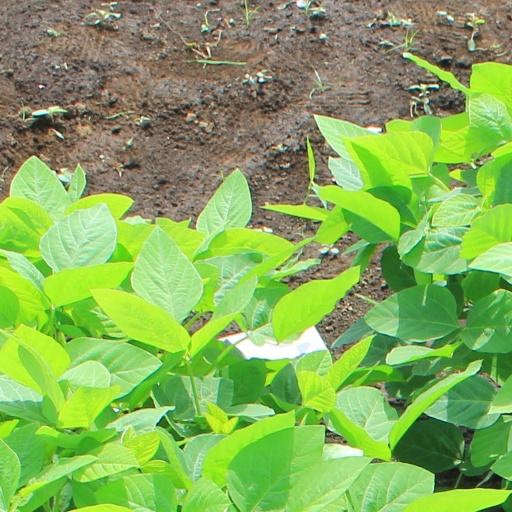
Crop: soybean